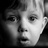
Emotion: surprise